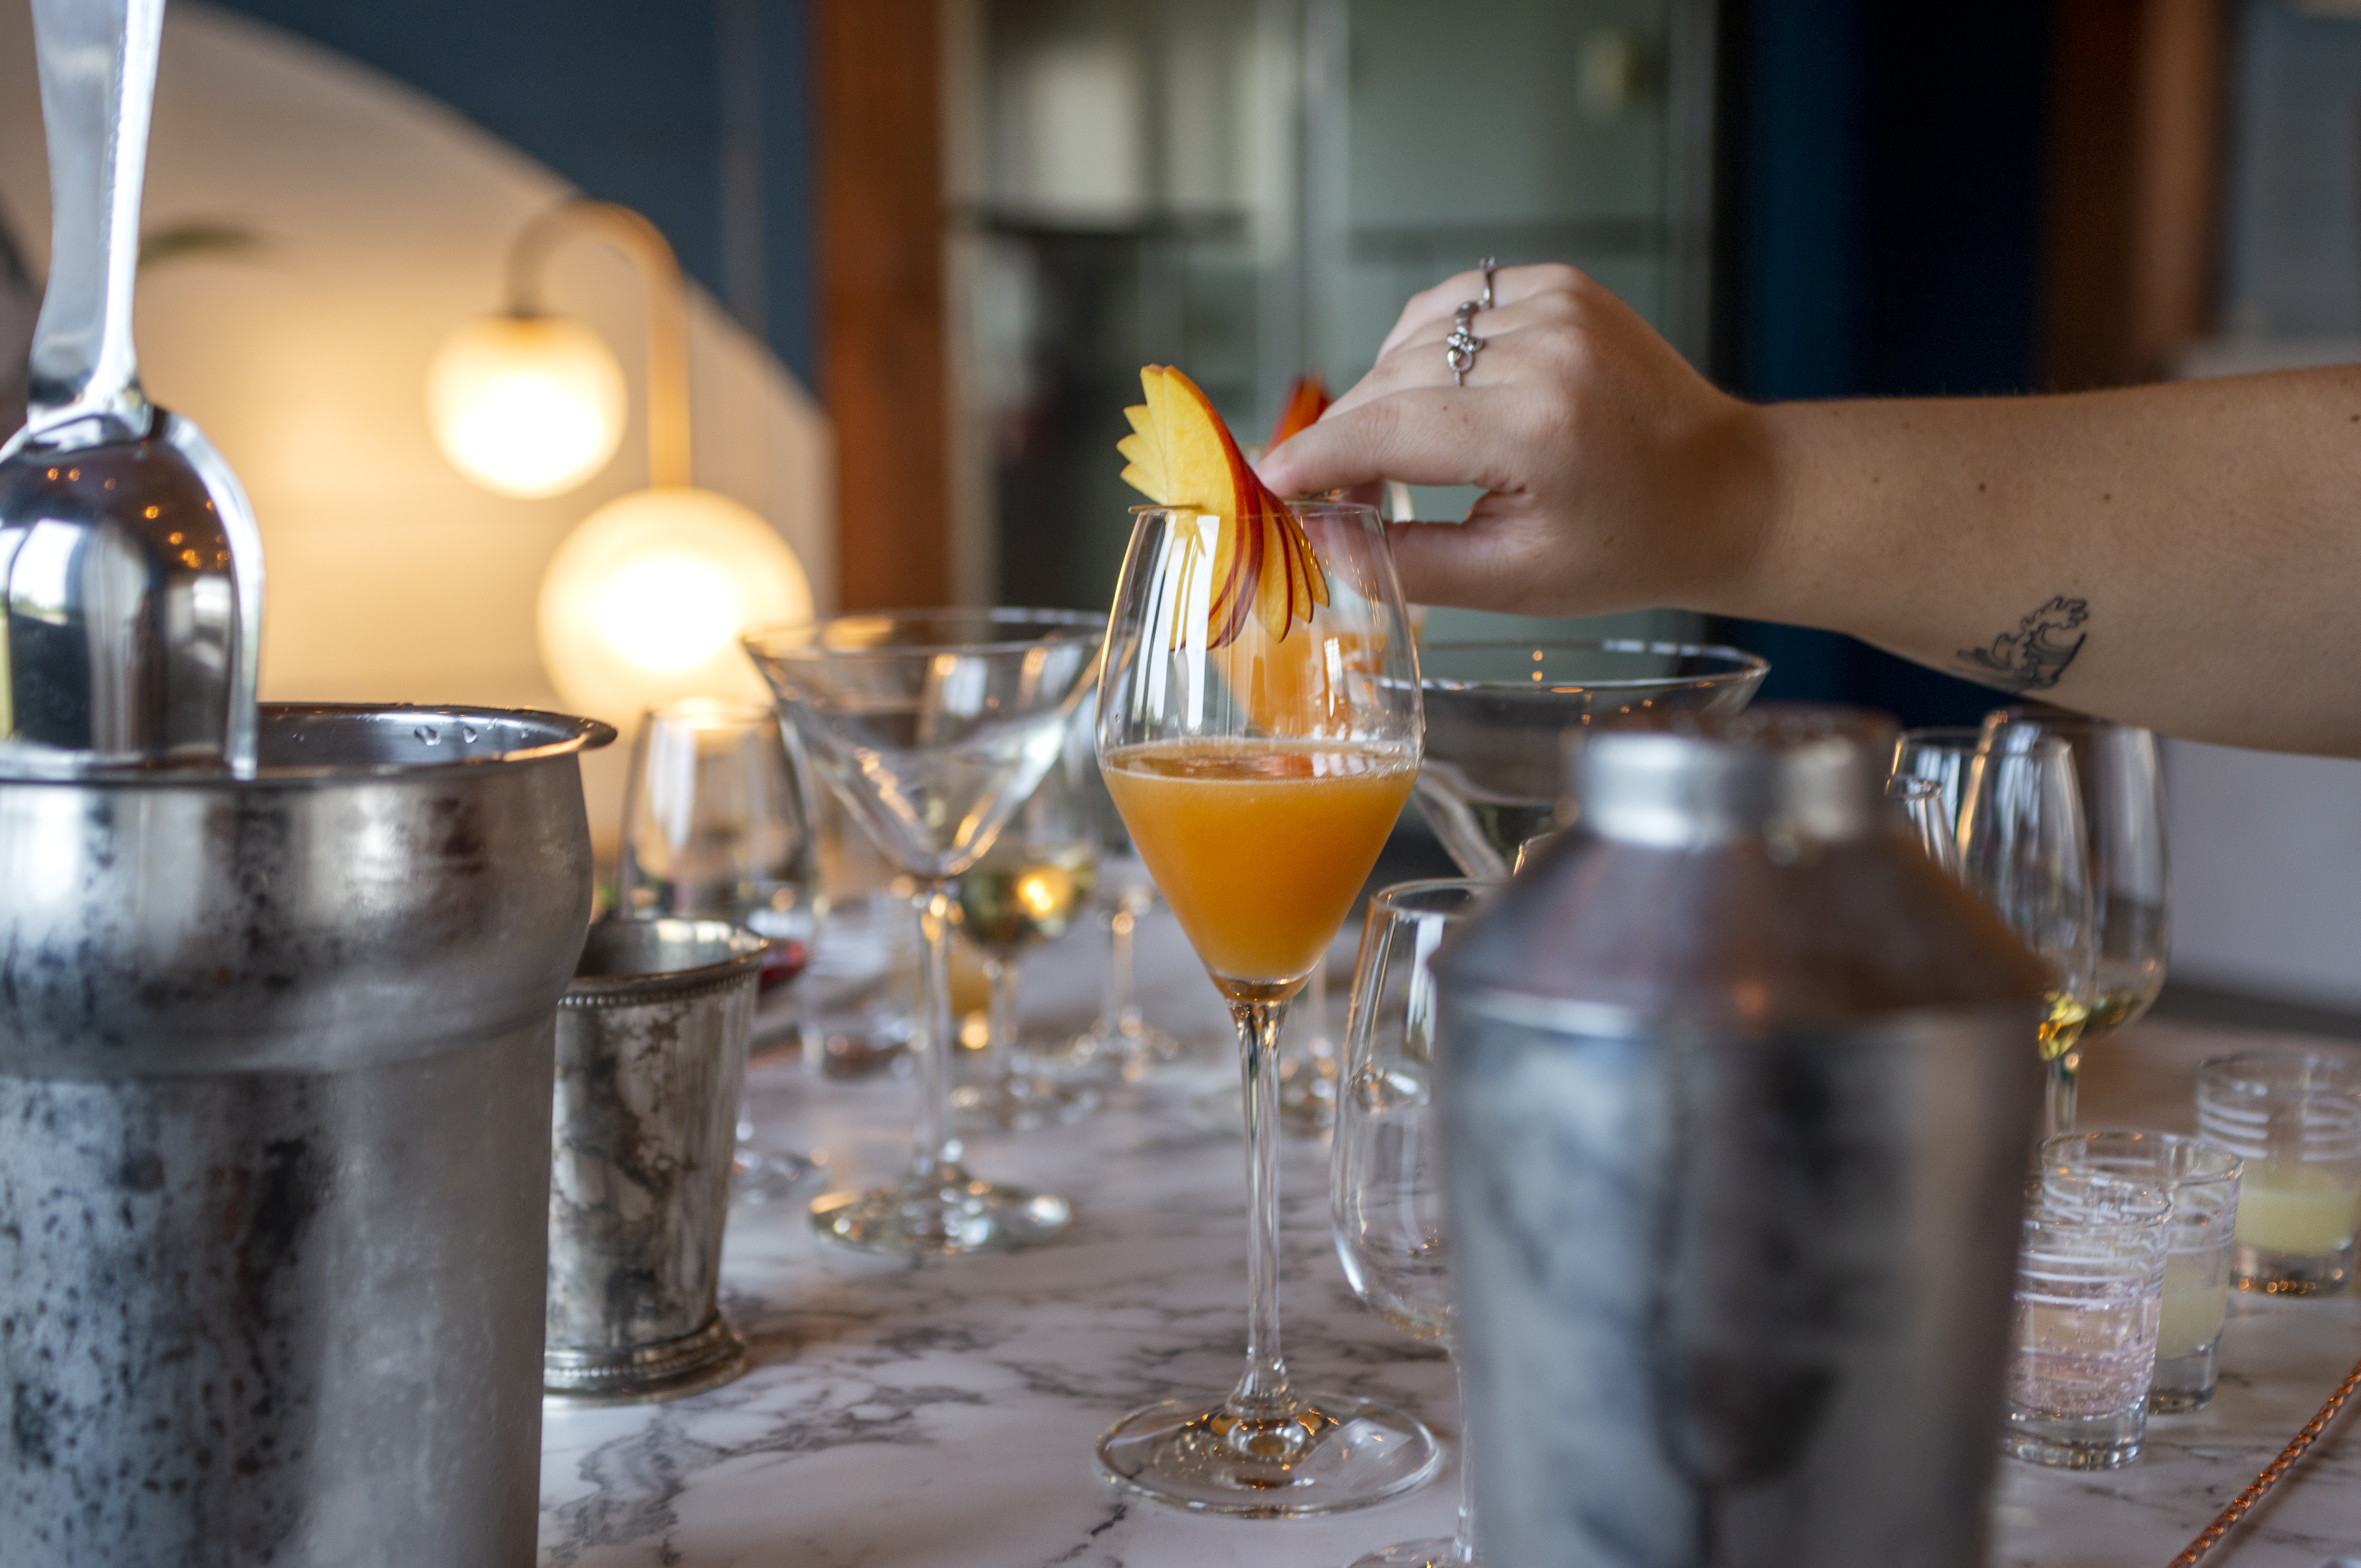
tableware, drinkware, stemware, table, barware, orange, alcoholic beverage, drink, serveware, champagne stemware, wine glass, wine, aperitif, glass, cocktail, glass bottle, plate, alcohol, distilled beverage, fork, event, dishware, ingredient, liqueur, room, knife, classic cocktail, juice, tablecloth, orange juice, cutlery, restaurant, rehearsal dinner, meal, soft drink, still life photography, bar, function hall, nail, brunch, non alcoholic beverage, party, la carte food